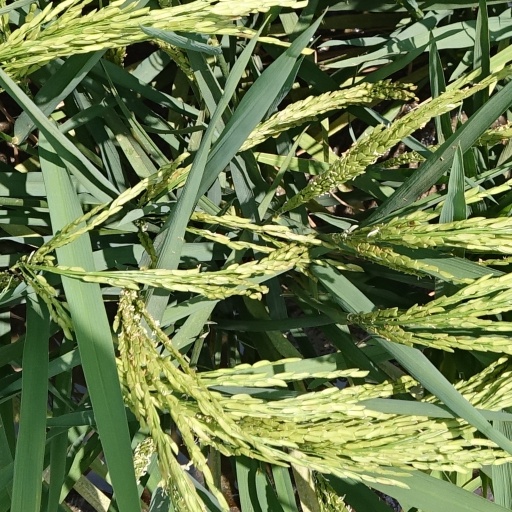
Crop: rice